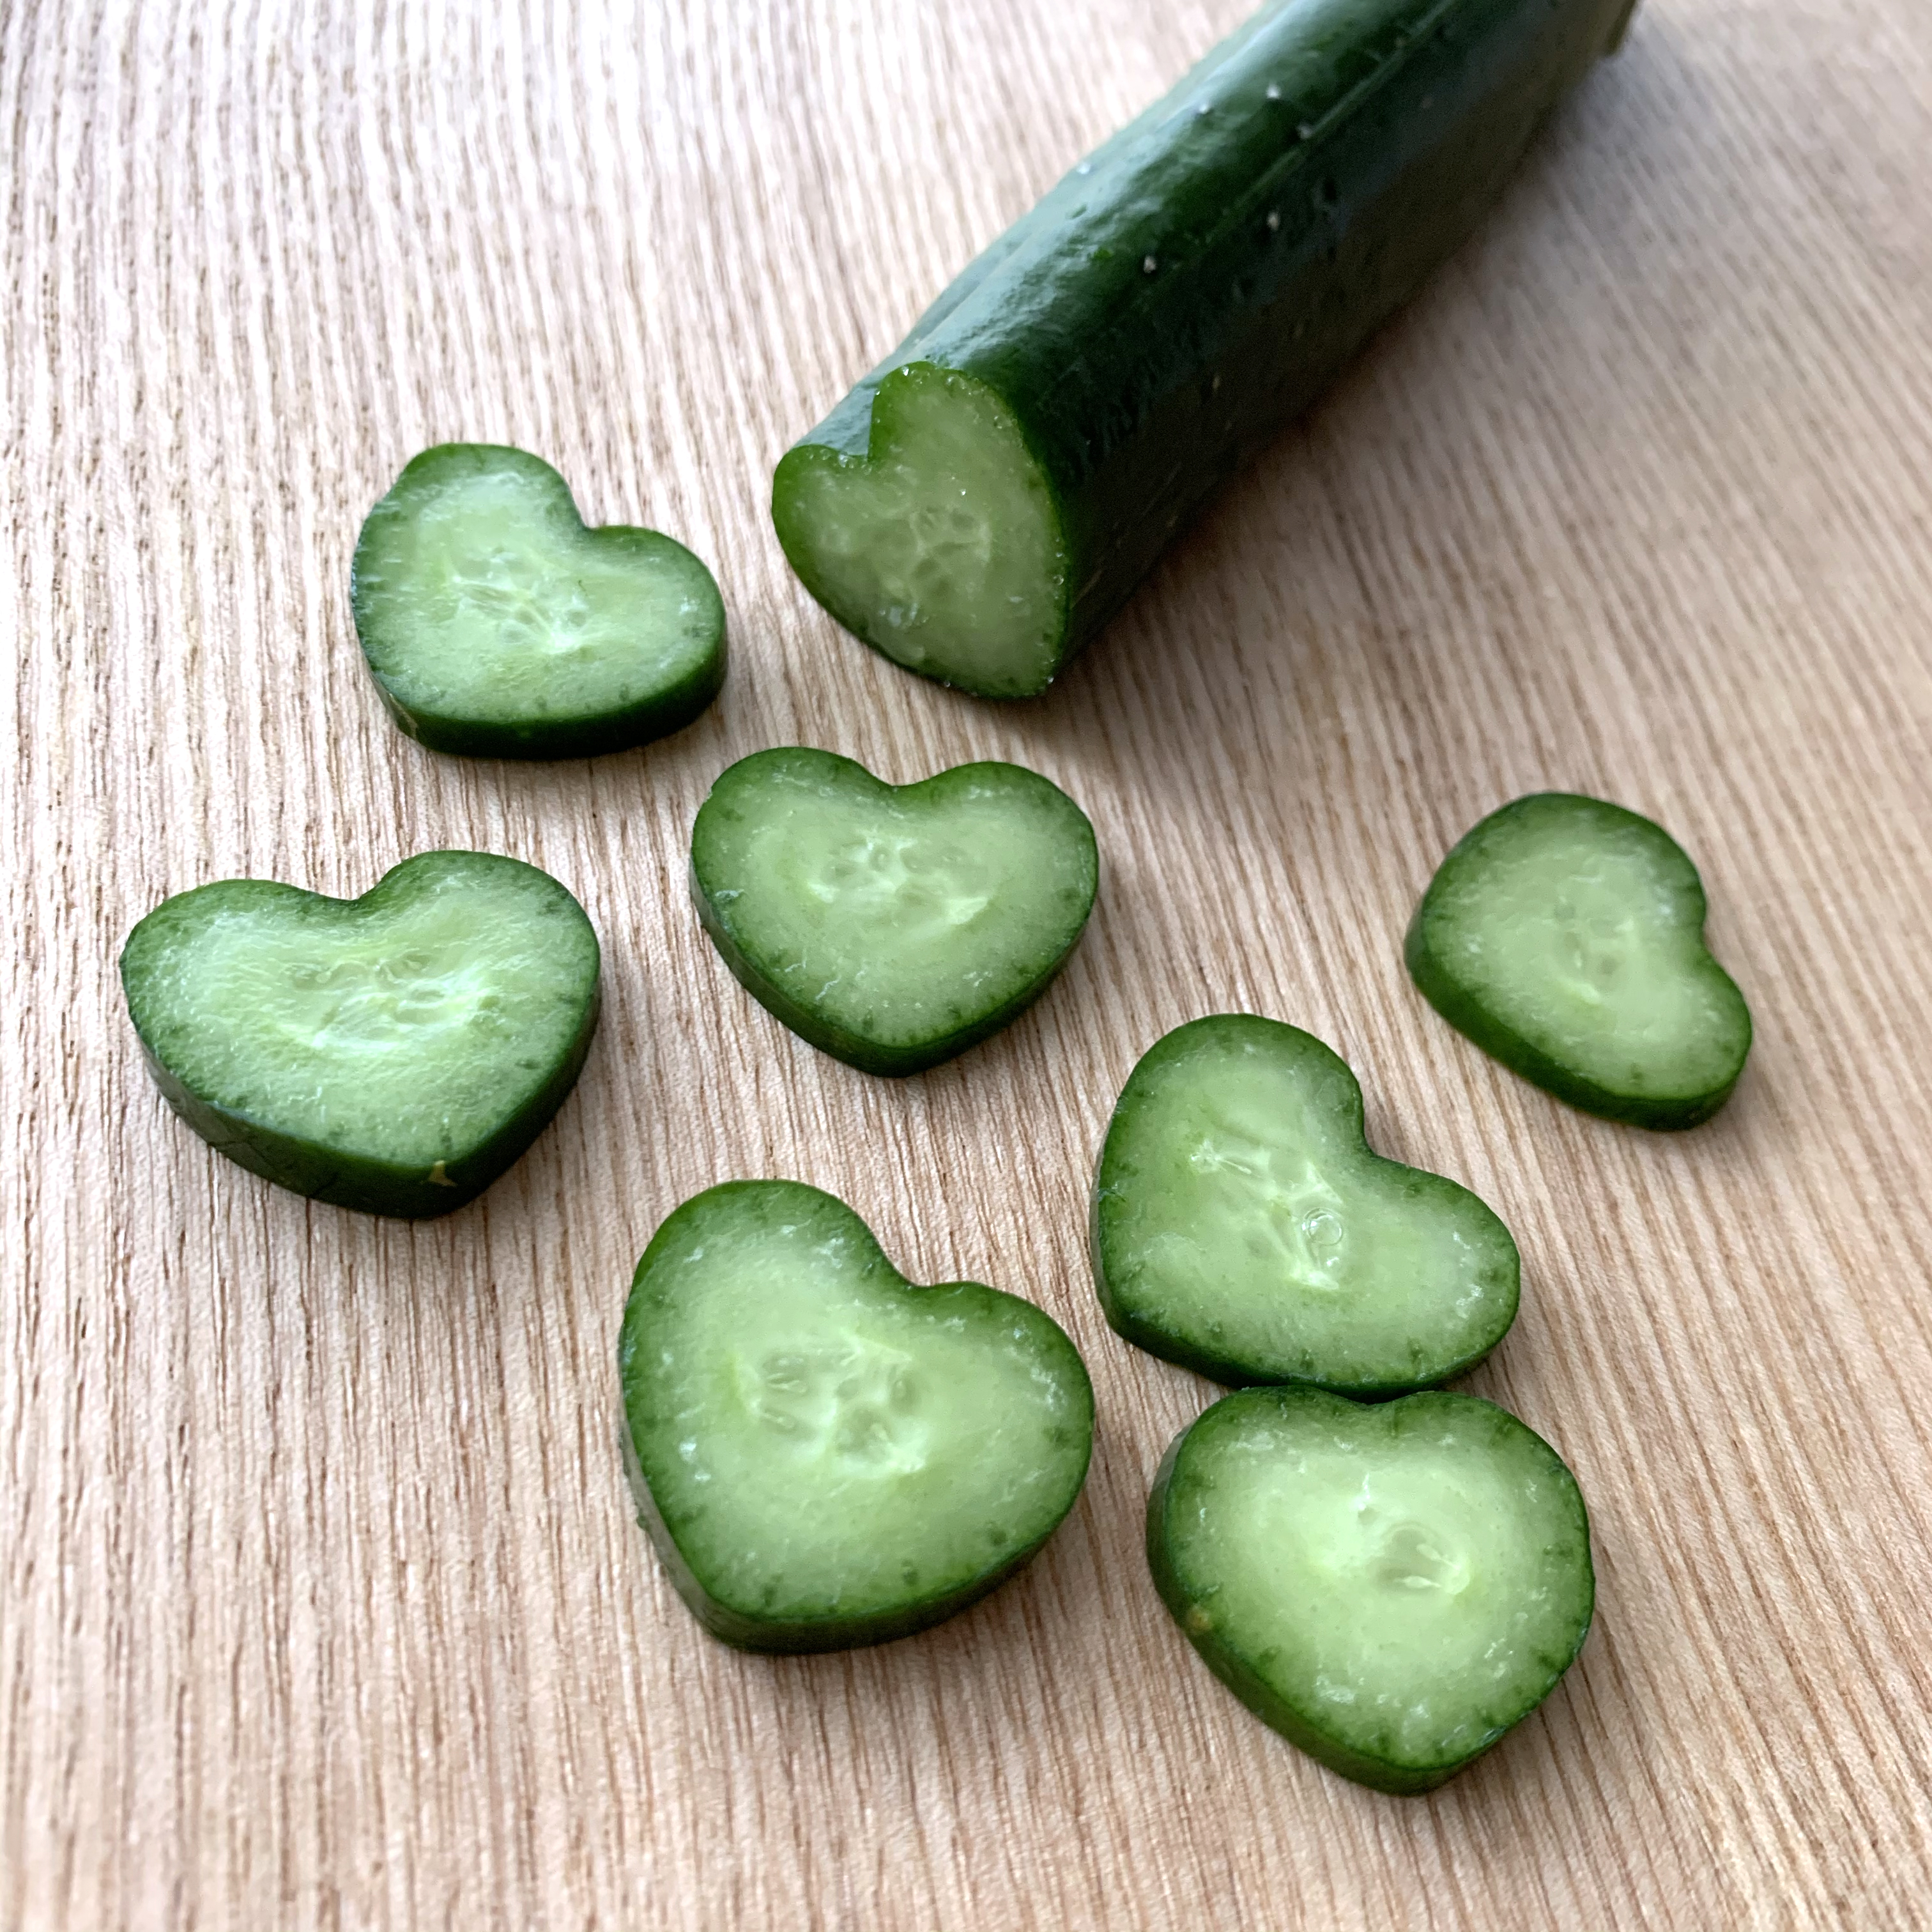
cucumbers, heart, vegetable, happy, food, plant, green, ingredient, green bell pepper, natural foods, cuisine, staple food, dish, Food group, Legume family, produce, superfood, flowering plant, local food, squash, vegan nutrition, cucumis, nightshade family, broad bean, pimiento, comfort food, still life photography, summer squash, cucurbita, legume, cucumber, gourd, and melon family, butternut squash, vegetarian food